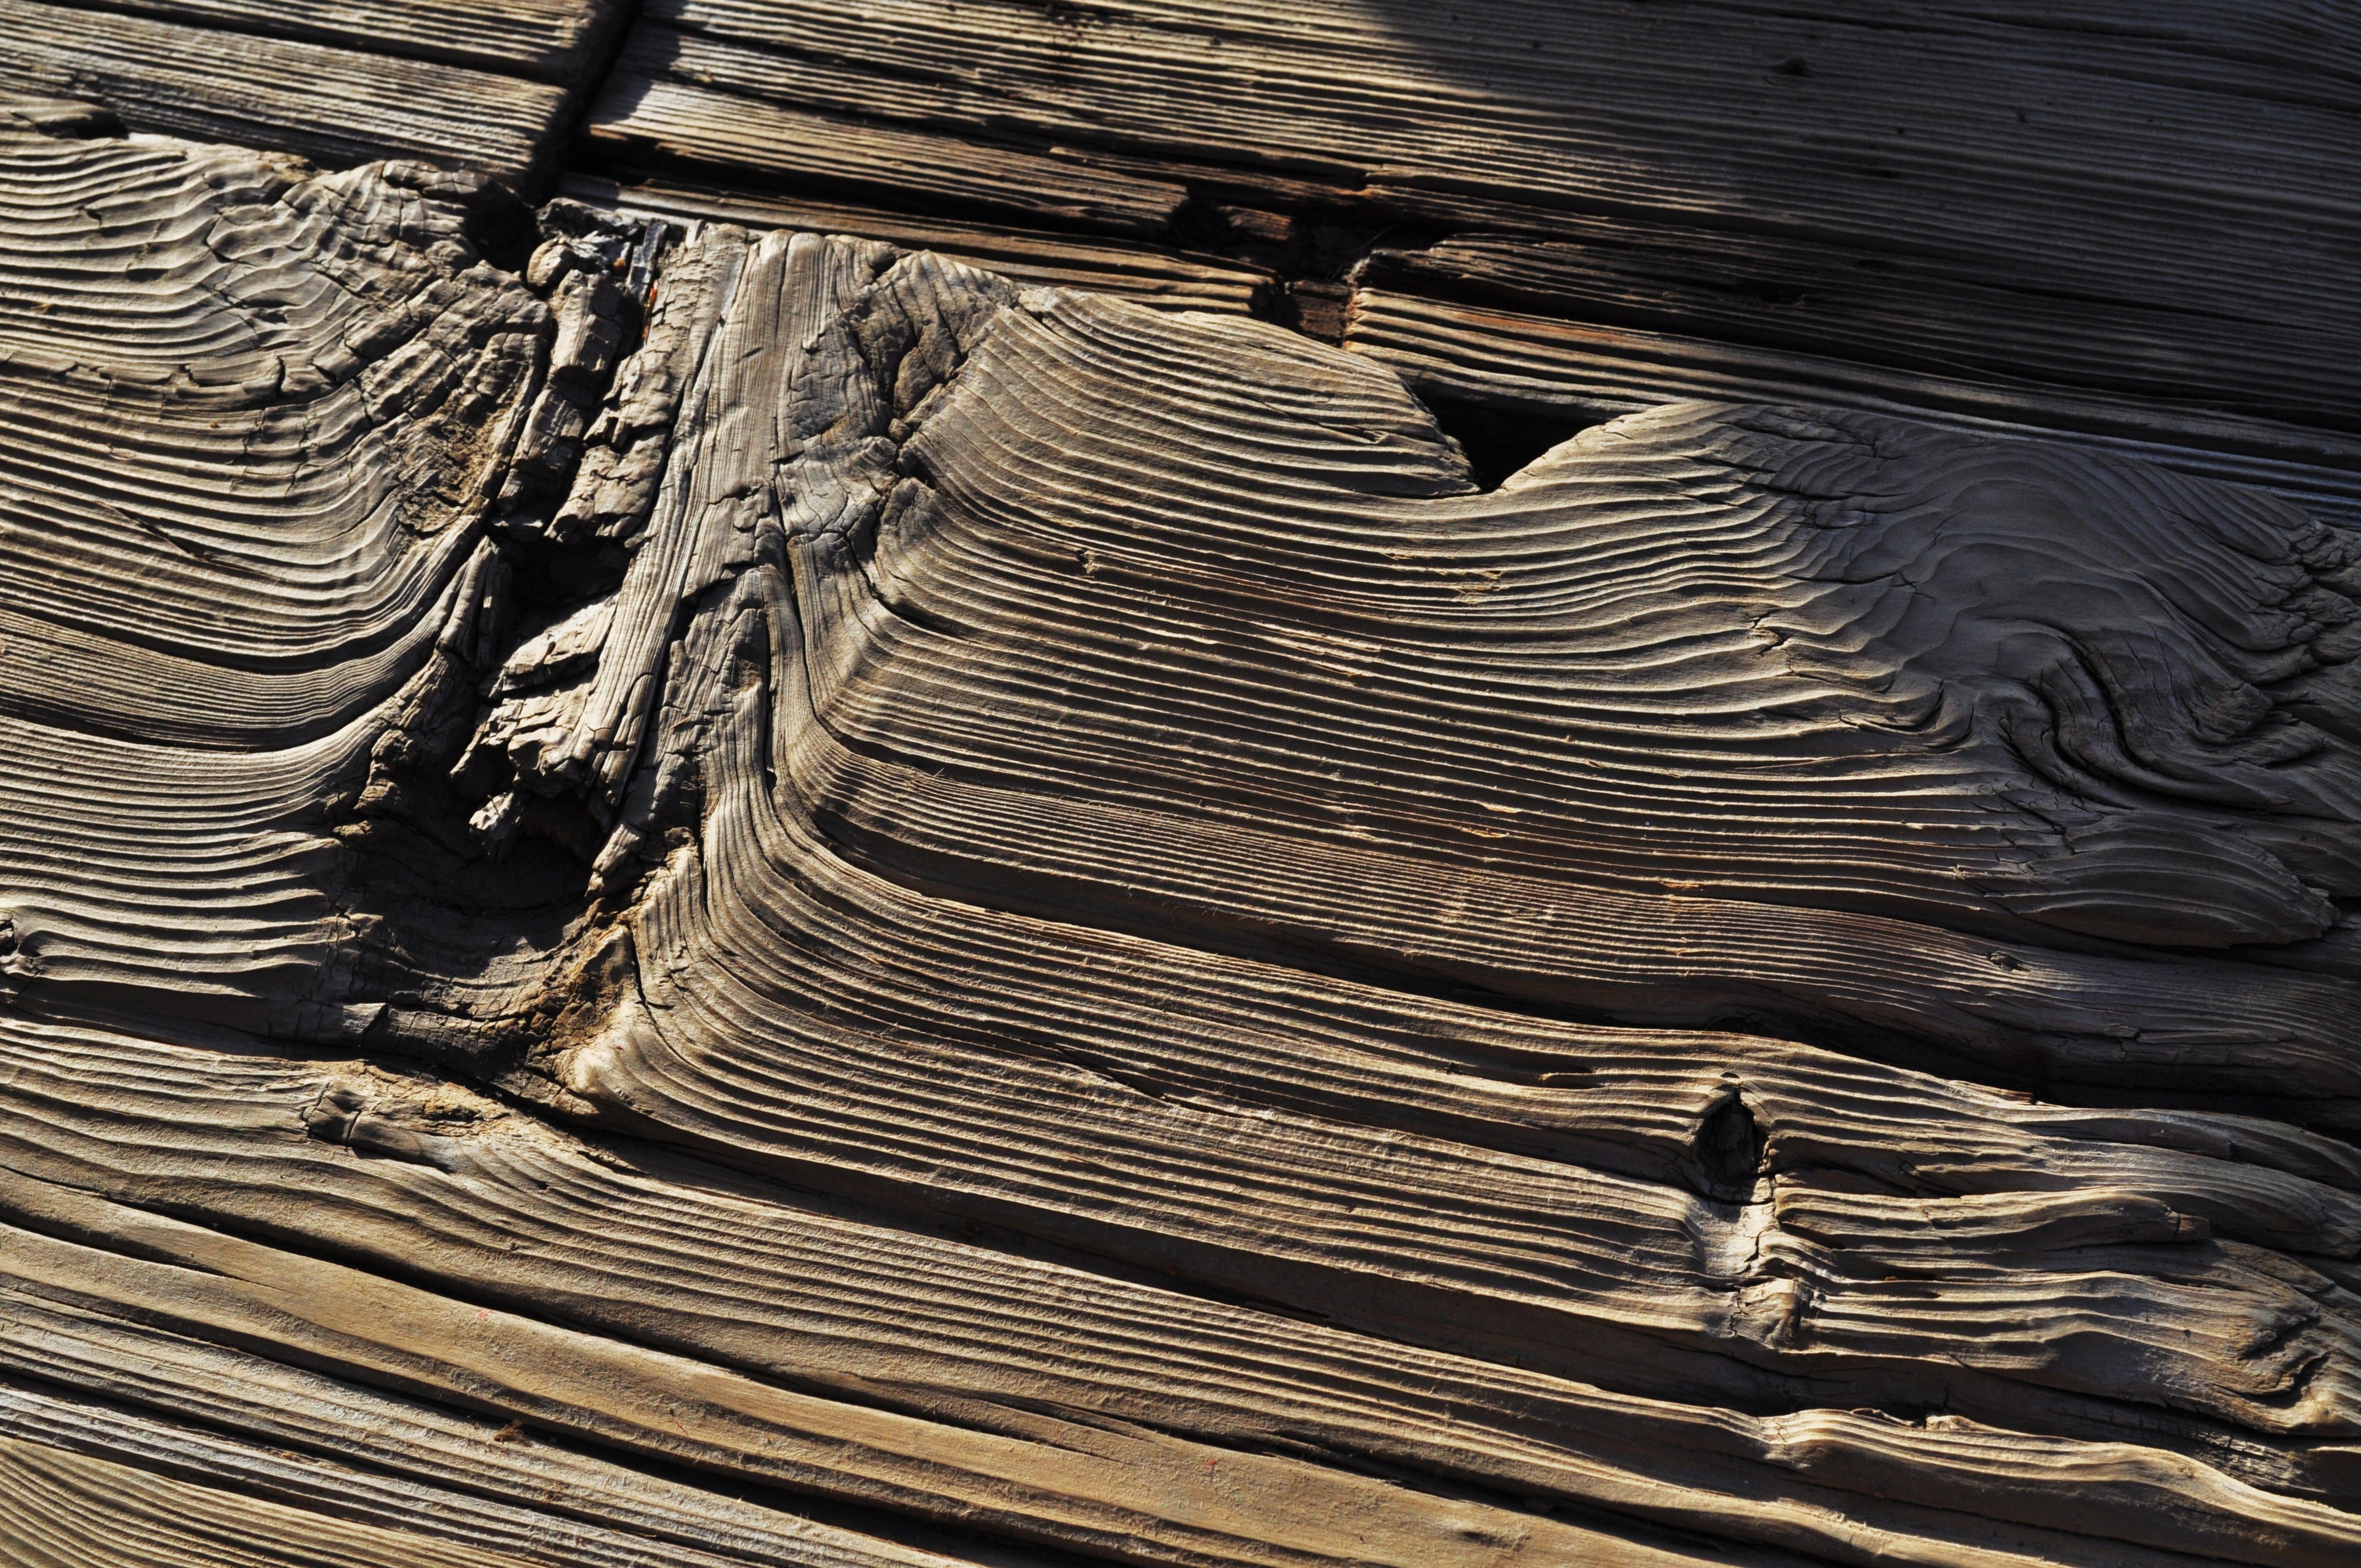
nature, sand, grungy, board, wood, vintage, retro, texture, plank, floor, old, rural, construction, log, pattern, line, natural, brown, rough, exterior, monochrome, lumber, material, surface, weathered, cracked, design, temple, woodwork, carpentry, wooden, oak, timber, panel, aged, flooring